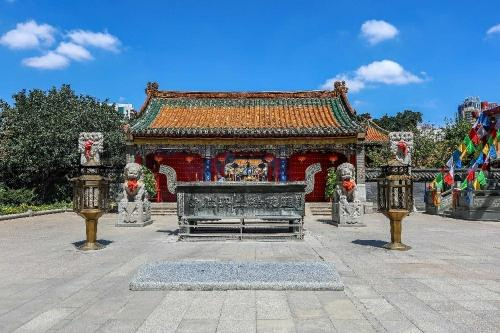
地标名称：皇寺
所在城市：沈阳市·沈河区